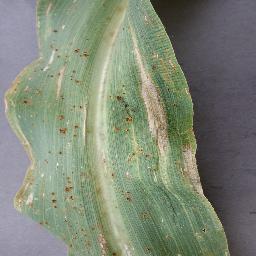
Label: Corn_(Maize)___Northern_Leaf_Blight